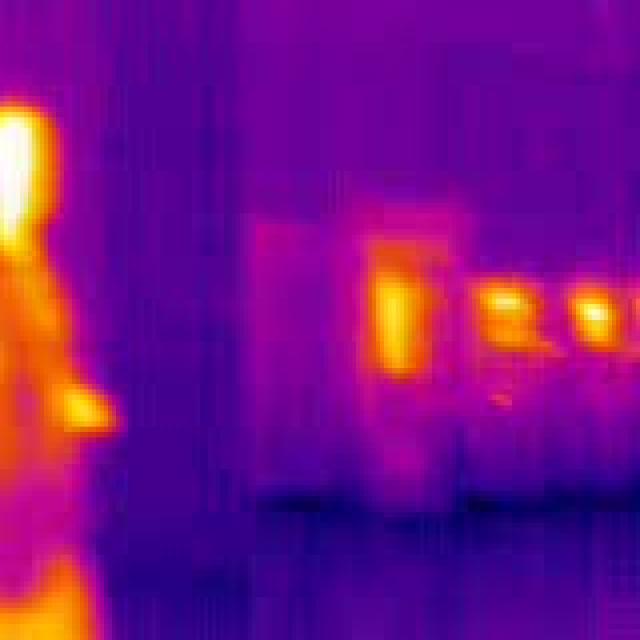
Detected objects:
label: person